Arduino Nano

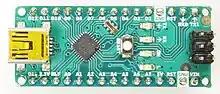
Arduino Nano with ATmega328P MCU

The Arduino Nano is an open-source breadboard-friendly microcontroller board based on the Microchip ATmega328P microcontroller (MCU) and developed by Arduino.cc and initially released in 2008. It offers the same connectivity and specs of the Arduino Uno board in a smaller form factor.